Lago del Barbellino

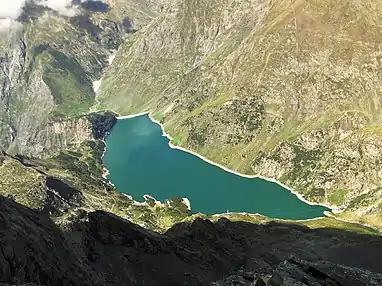

The denomination of "Barbellino" comes from "Mount Barbellino," which in the past referred to the mountains that surround the lake. It is located on the border with Valtellina.